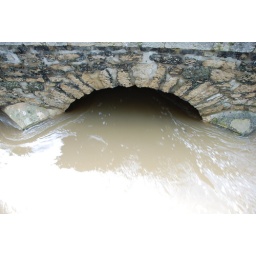
water under the bridge